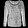
Label: Pullover